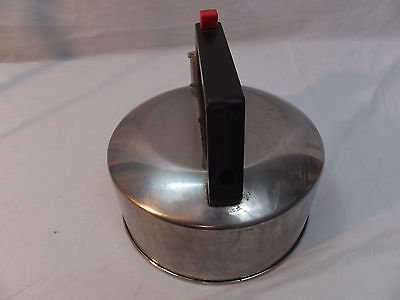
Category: kettle